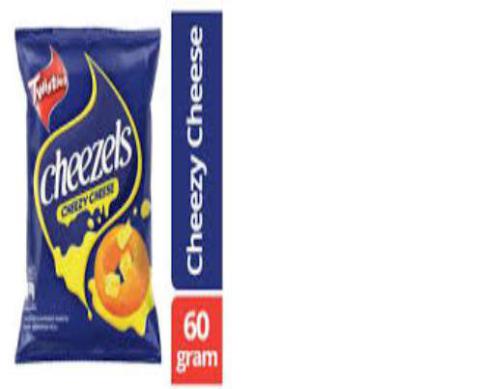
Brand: cheezels
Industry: Food